Z-HIT

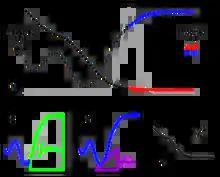
Figure 1: Smoothing of measured data and deduction of the evaluation procedure to determine the components of the Z-HIT-approximation

The practical implementation of the Z-HIT approximation is shown schematically in Figure 1. A continuous curve (spline) for each of the two independent measured quantities (impedance and phase) is created by smoothing (part 1 in Figure (1)) from the measured data points. With the help of the spline for the phase shift, values for the impedance are now calculated. First, the integral of the phase shift is calculated up to the corresponding frequency formula_18, where (if suited) the highest measured frequency is selected as starting point formula_7 for the integration - c.f. part 2 in Figure (1). From the spline of the phase shift, its slope can be calculated at formula_18 (part 3 in figure (1)). Thereby, a reconstructed curve of the impedance is obtained which is (in the ideal case) only shifted parallelly with regard to the measured curve. There exist several possibilities to determine the constant "C" in the Z-HIT equation (part 4 in Figure (1)), one of which contains a parallel shift of the reconstructed impedance in a frequency range not affected by artifacts (see notes). This shift is performed by a linear regression procedure. Comparing the resulting reconstructed impedance curve to the measured data (or the Splines of the impedance), artifacts can easily be detected. These are usually located in the high frequency range (caused by induction or mutual induction, especially when low impedance systems are investigated) or in the low frequency range (caused by the change of the system during the measurement (=drift)).